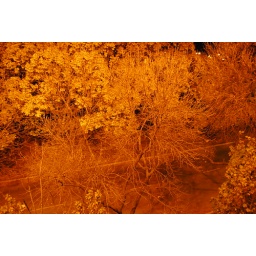
Alien-looking copper trees photographed against a jet-black sky one October night in Chicago